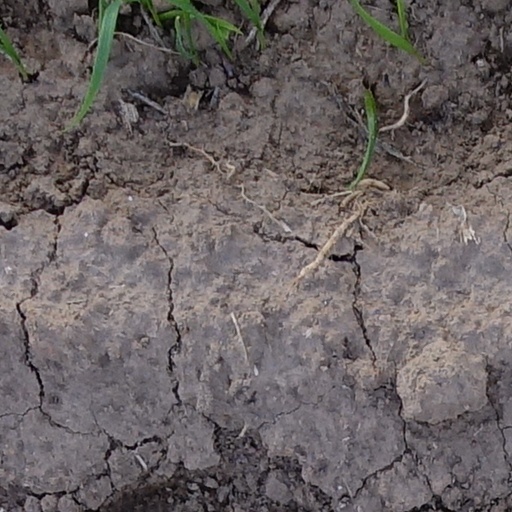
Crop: wheat